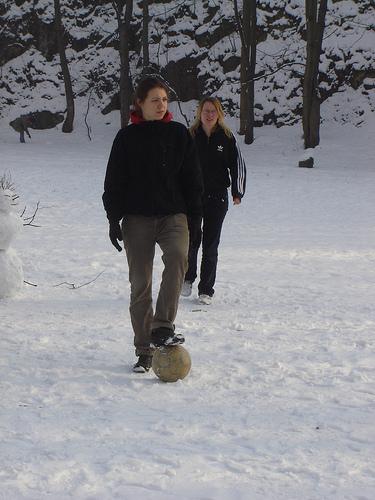
Weather: snow or frosty